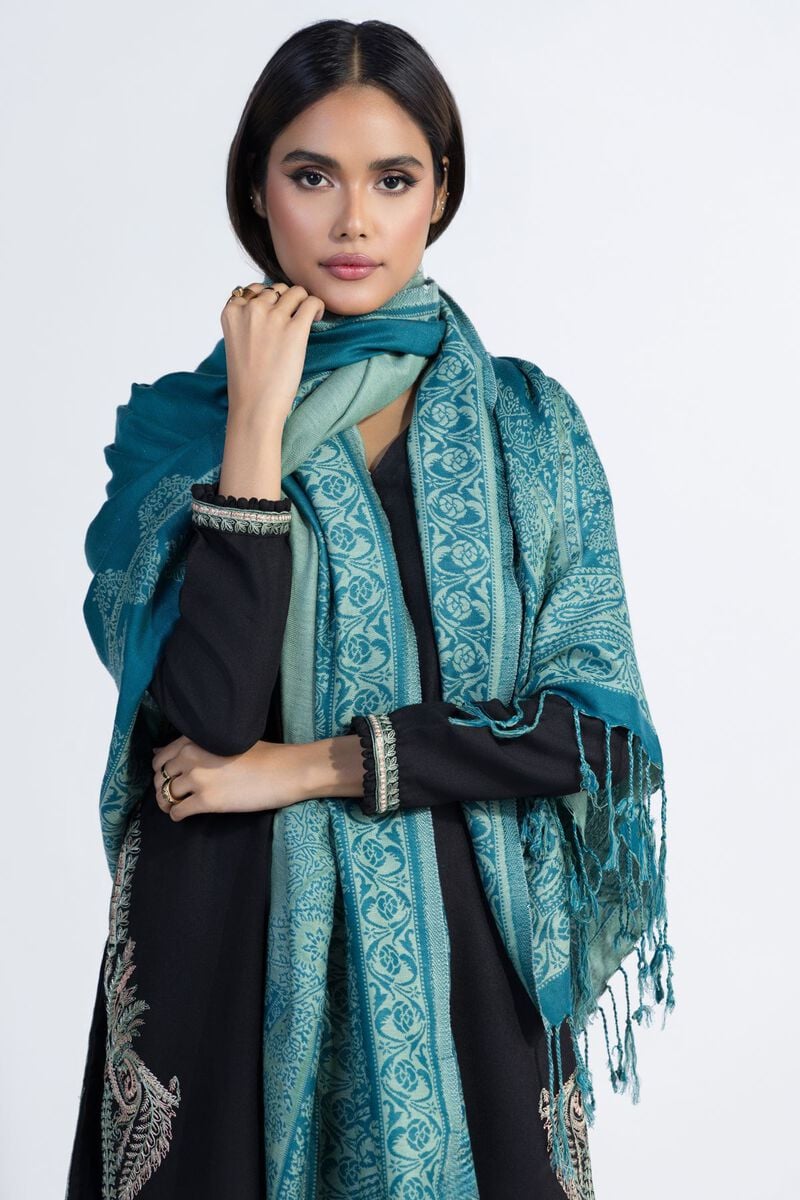
teal black kashmir silk pash